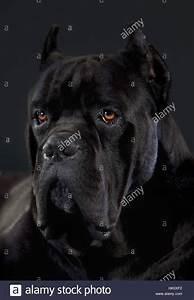
dog